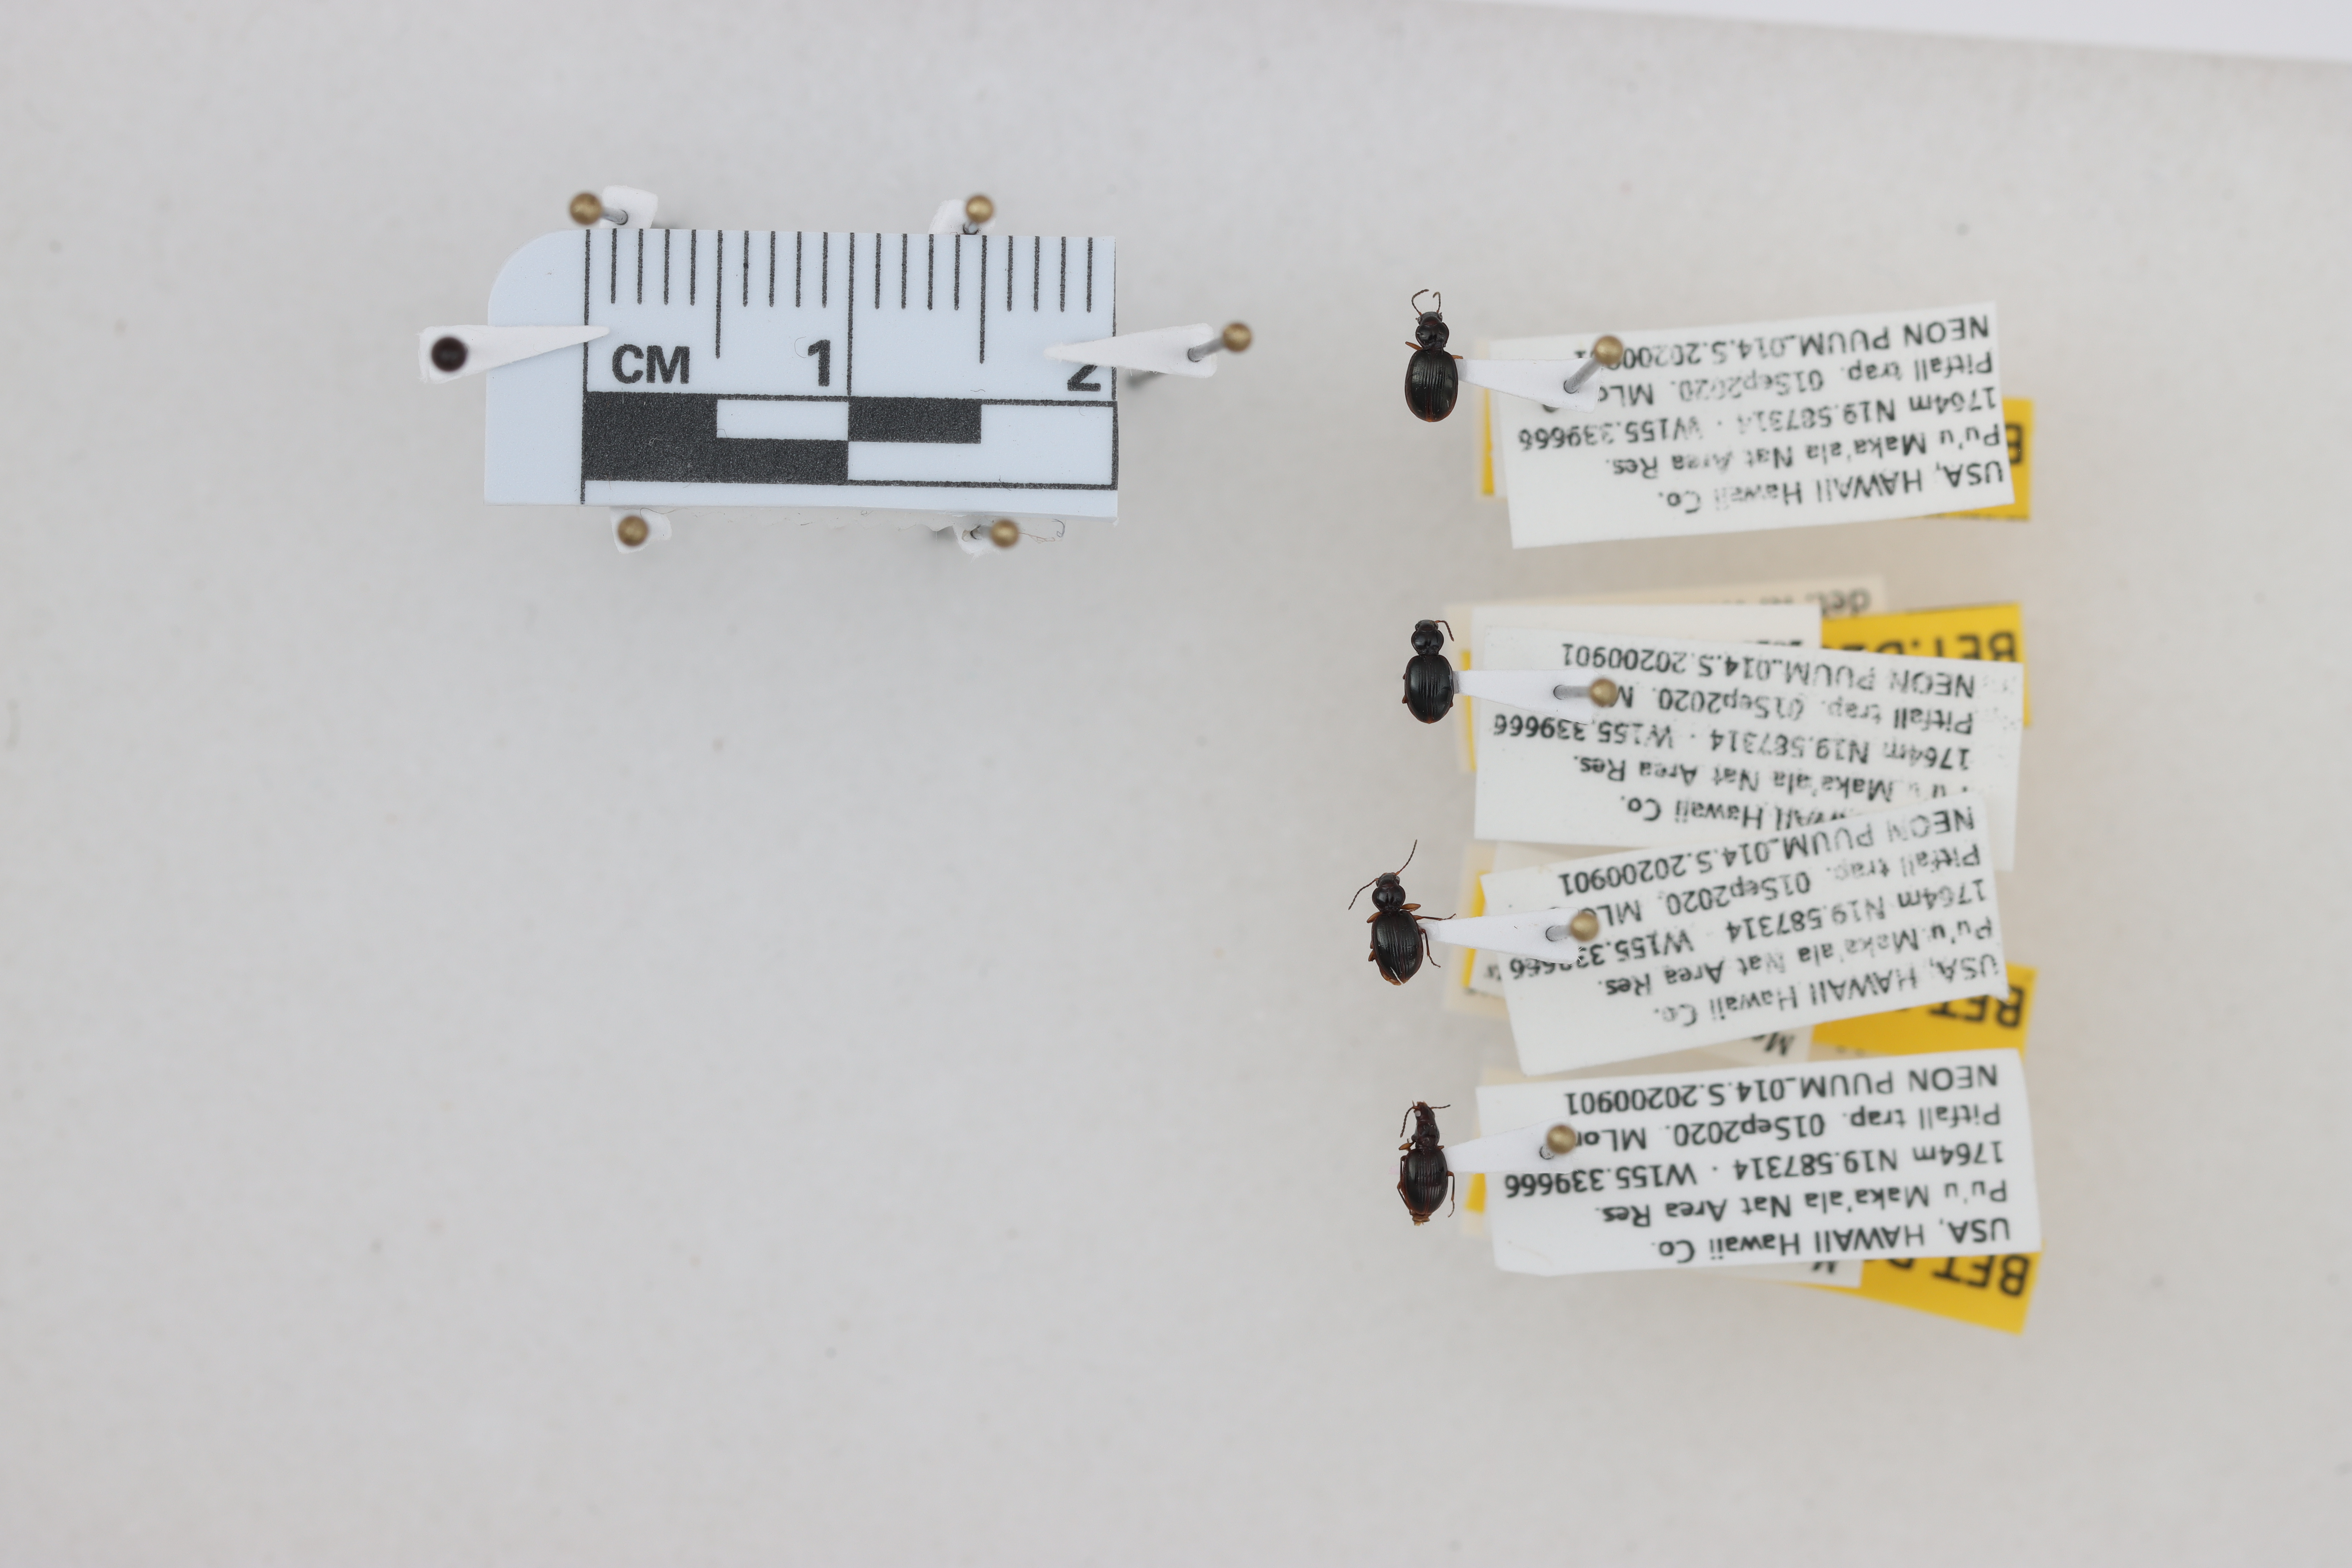
Beetle 1 — elytra length: 0.271 cm, elytra max width: 0.197 cm, basal pronotum width: 0.083 cm

Beetle 2 — elytra length: 0.25 cm, elytra max width: 0.184 cm, basal pronotum width: 0.076 cm

Beetle 3 — elytra length: 0.253 cm, elytra max width: 0.186 cm, basal pronotum width: 0.074 cm

Beetle 4 — elytra length: 0.245 cm, elytra max width: 0.172 cm, basal pronotum width: 0.078 cm